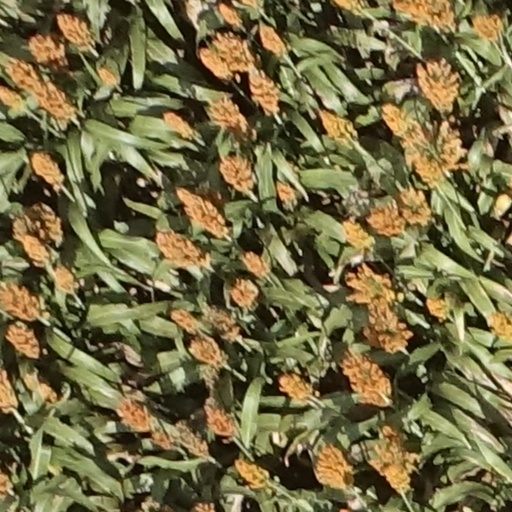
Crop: sorghum